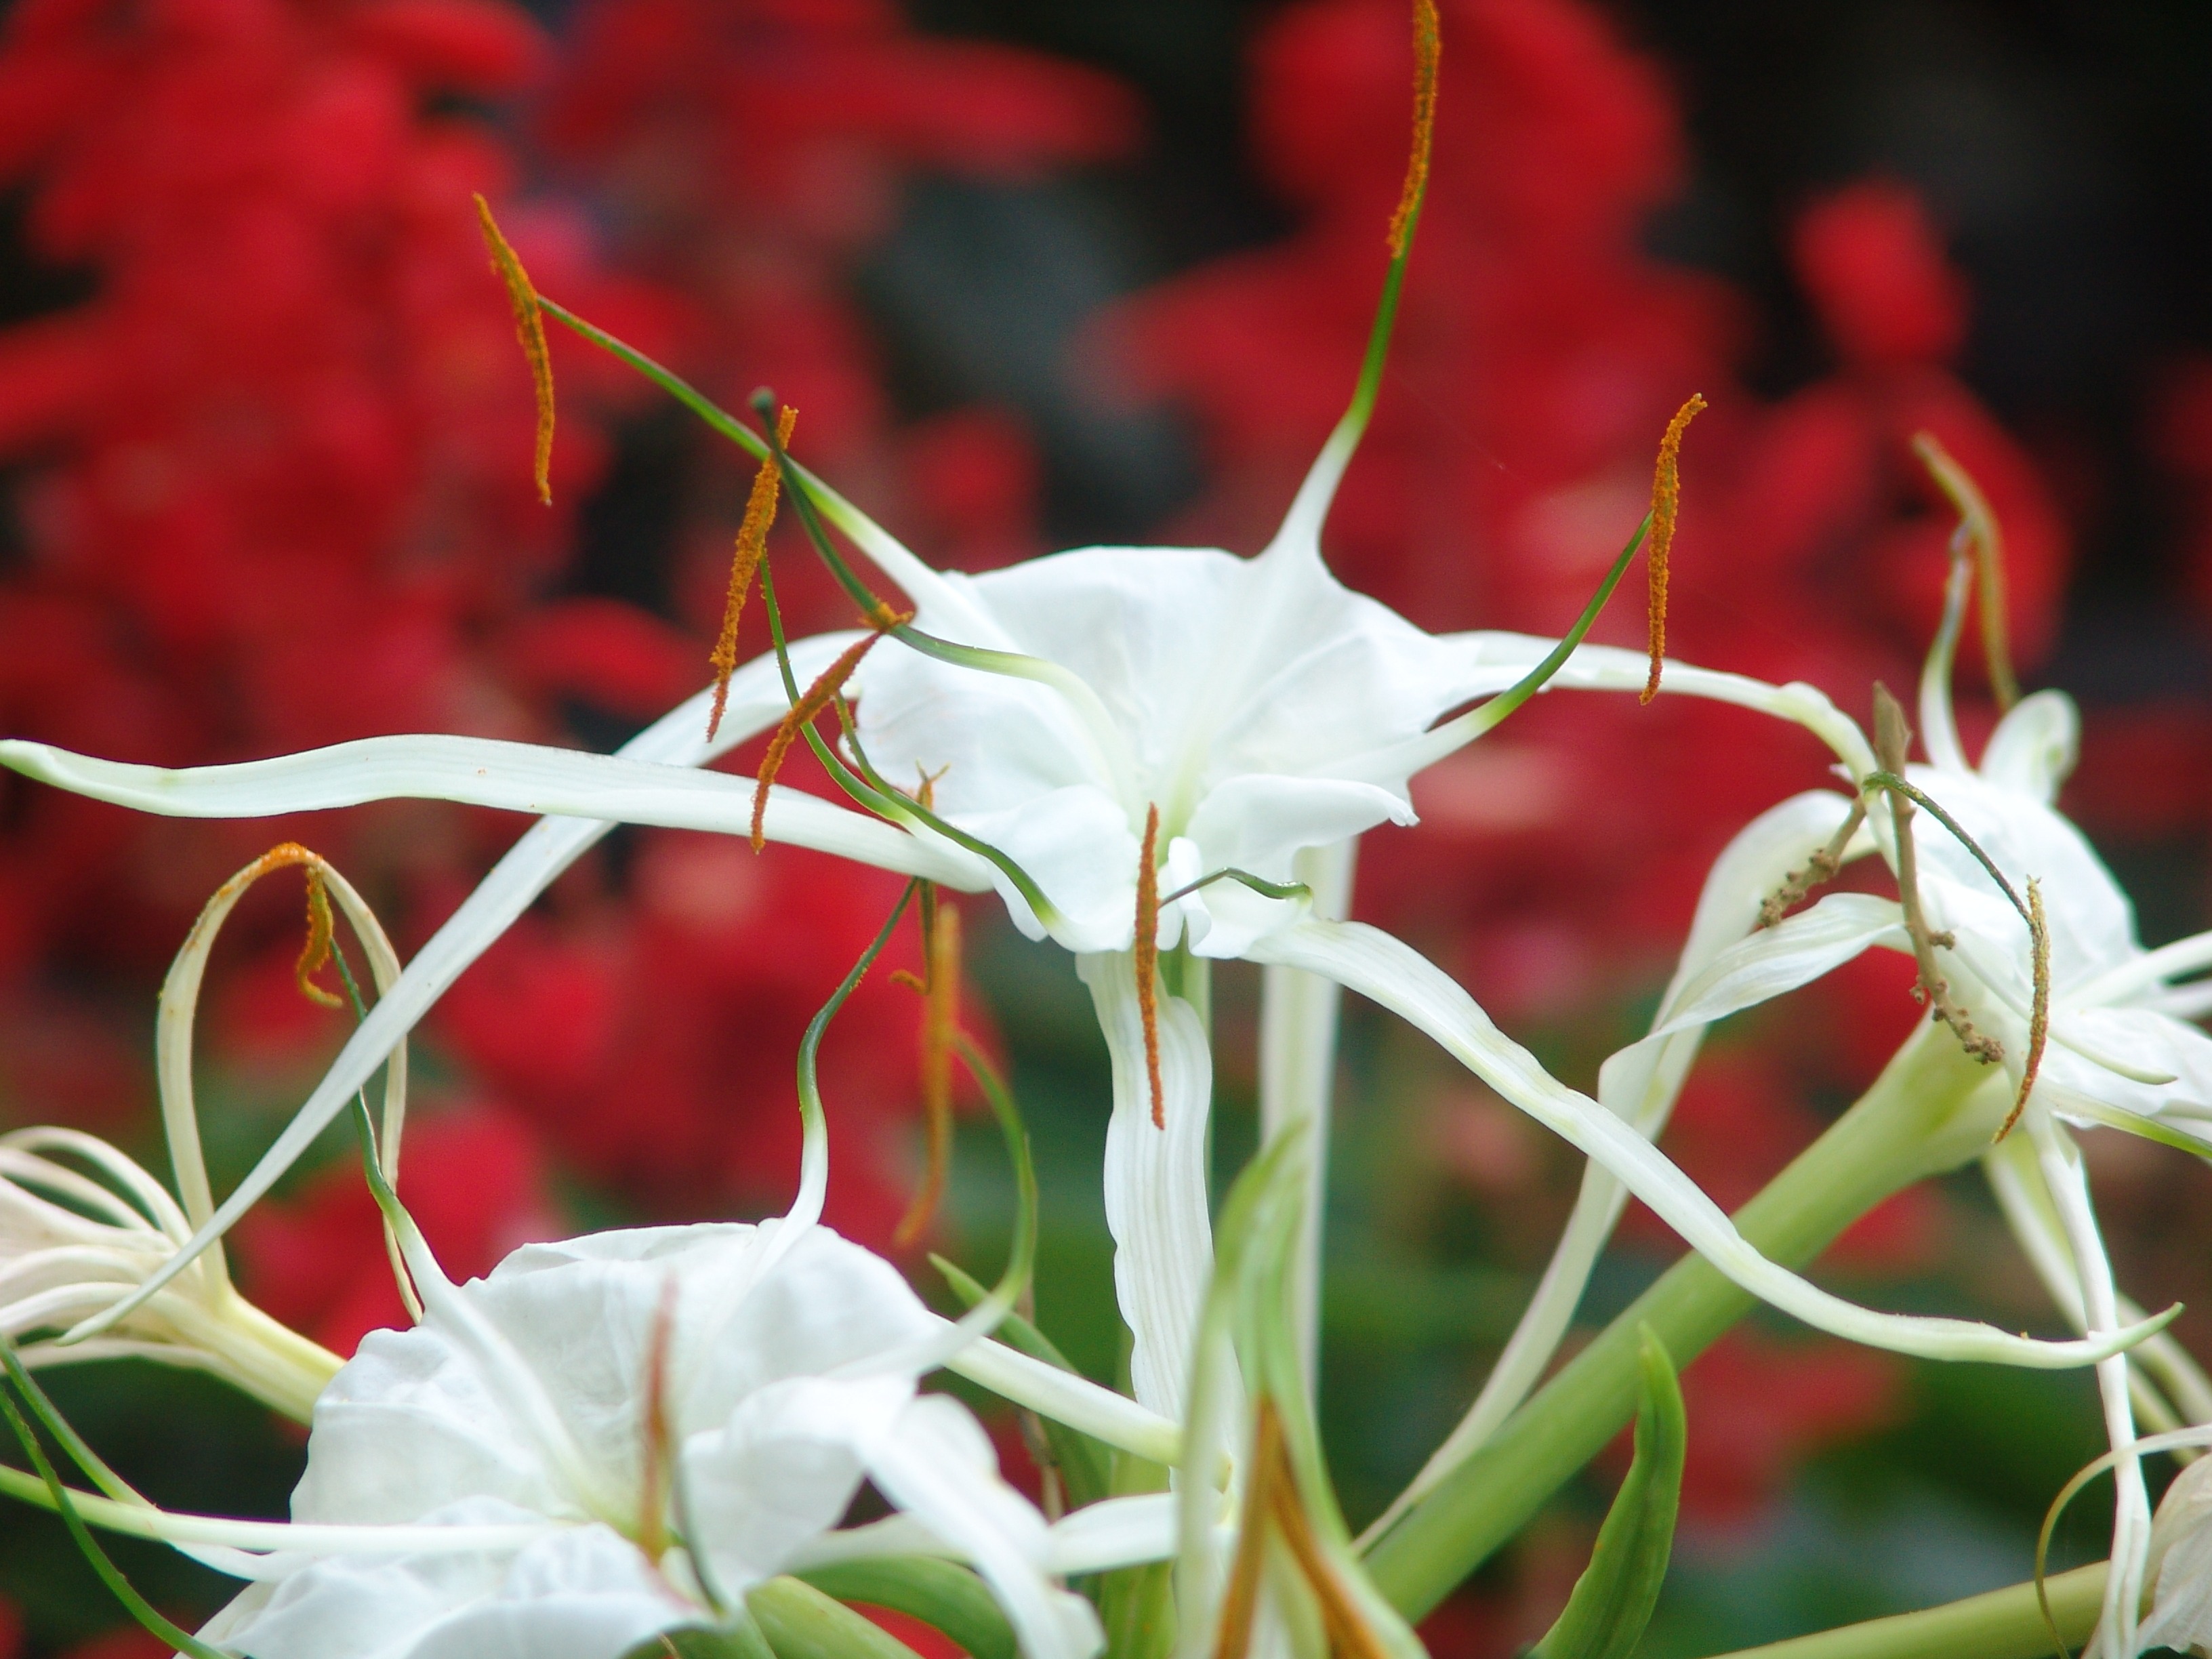
blossom, plant, flower, petal, bloom, tropical, color, park, botany, garden, flora, botanical, wildflower, flowers, shrub, botanical garden, exotic, macro photography, flowering plant, land plant